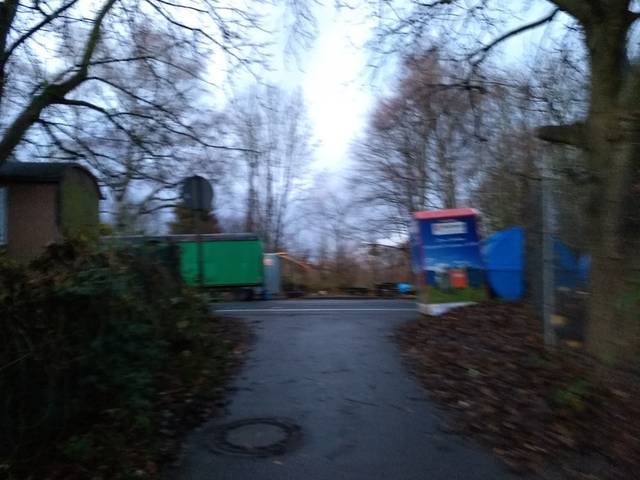
Region: Germany
Coordinates: 50.718, 7.087